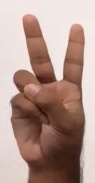
ASL sign: V